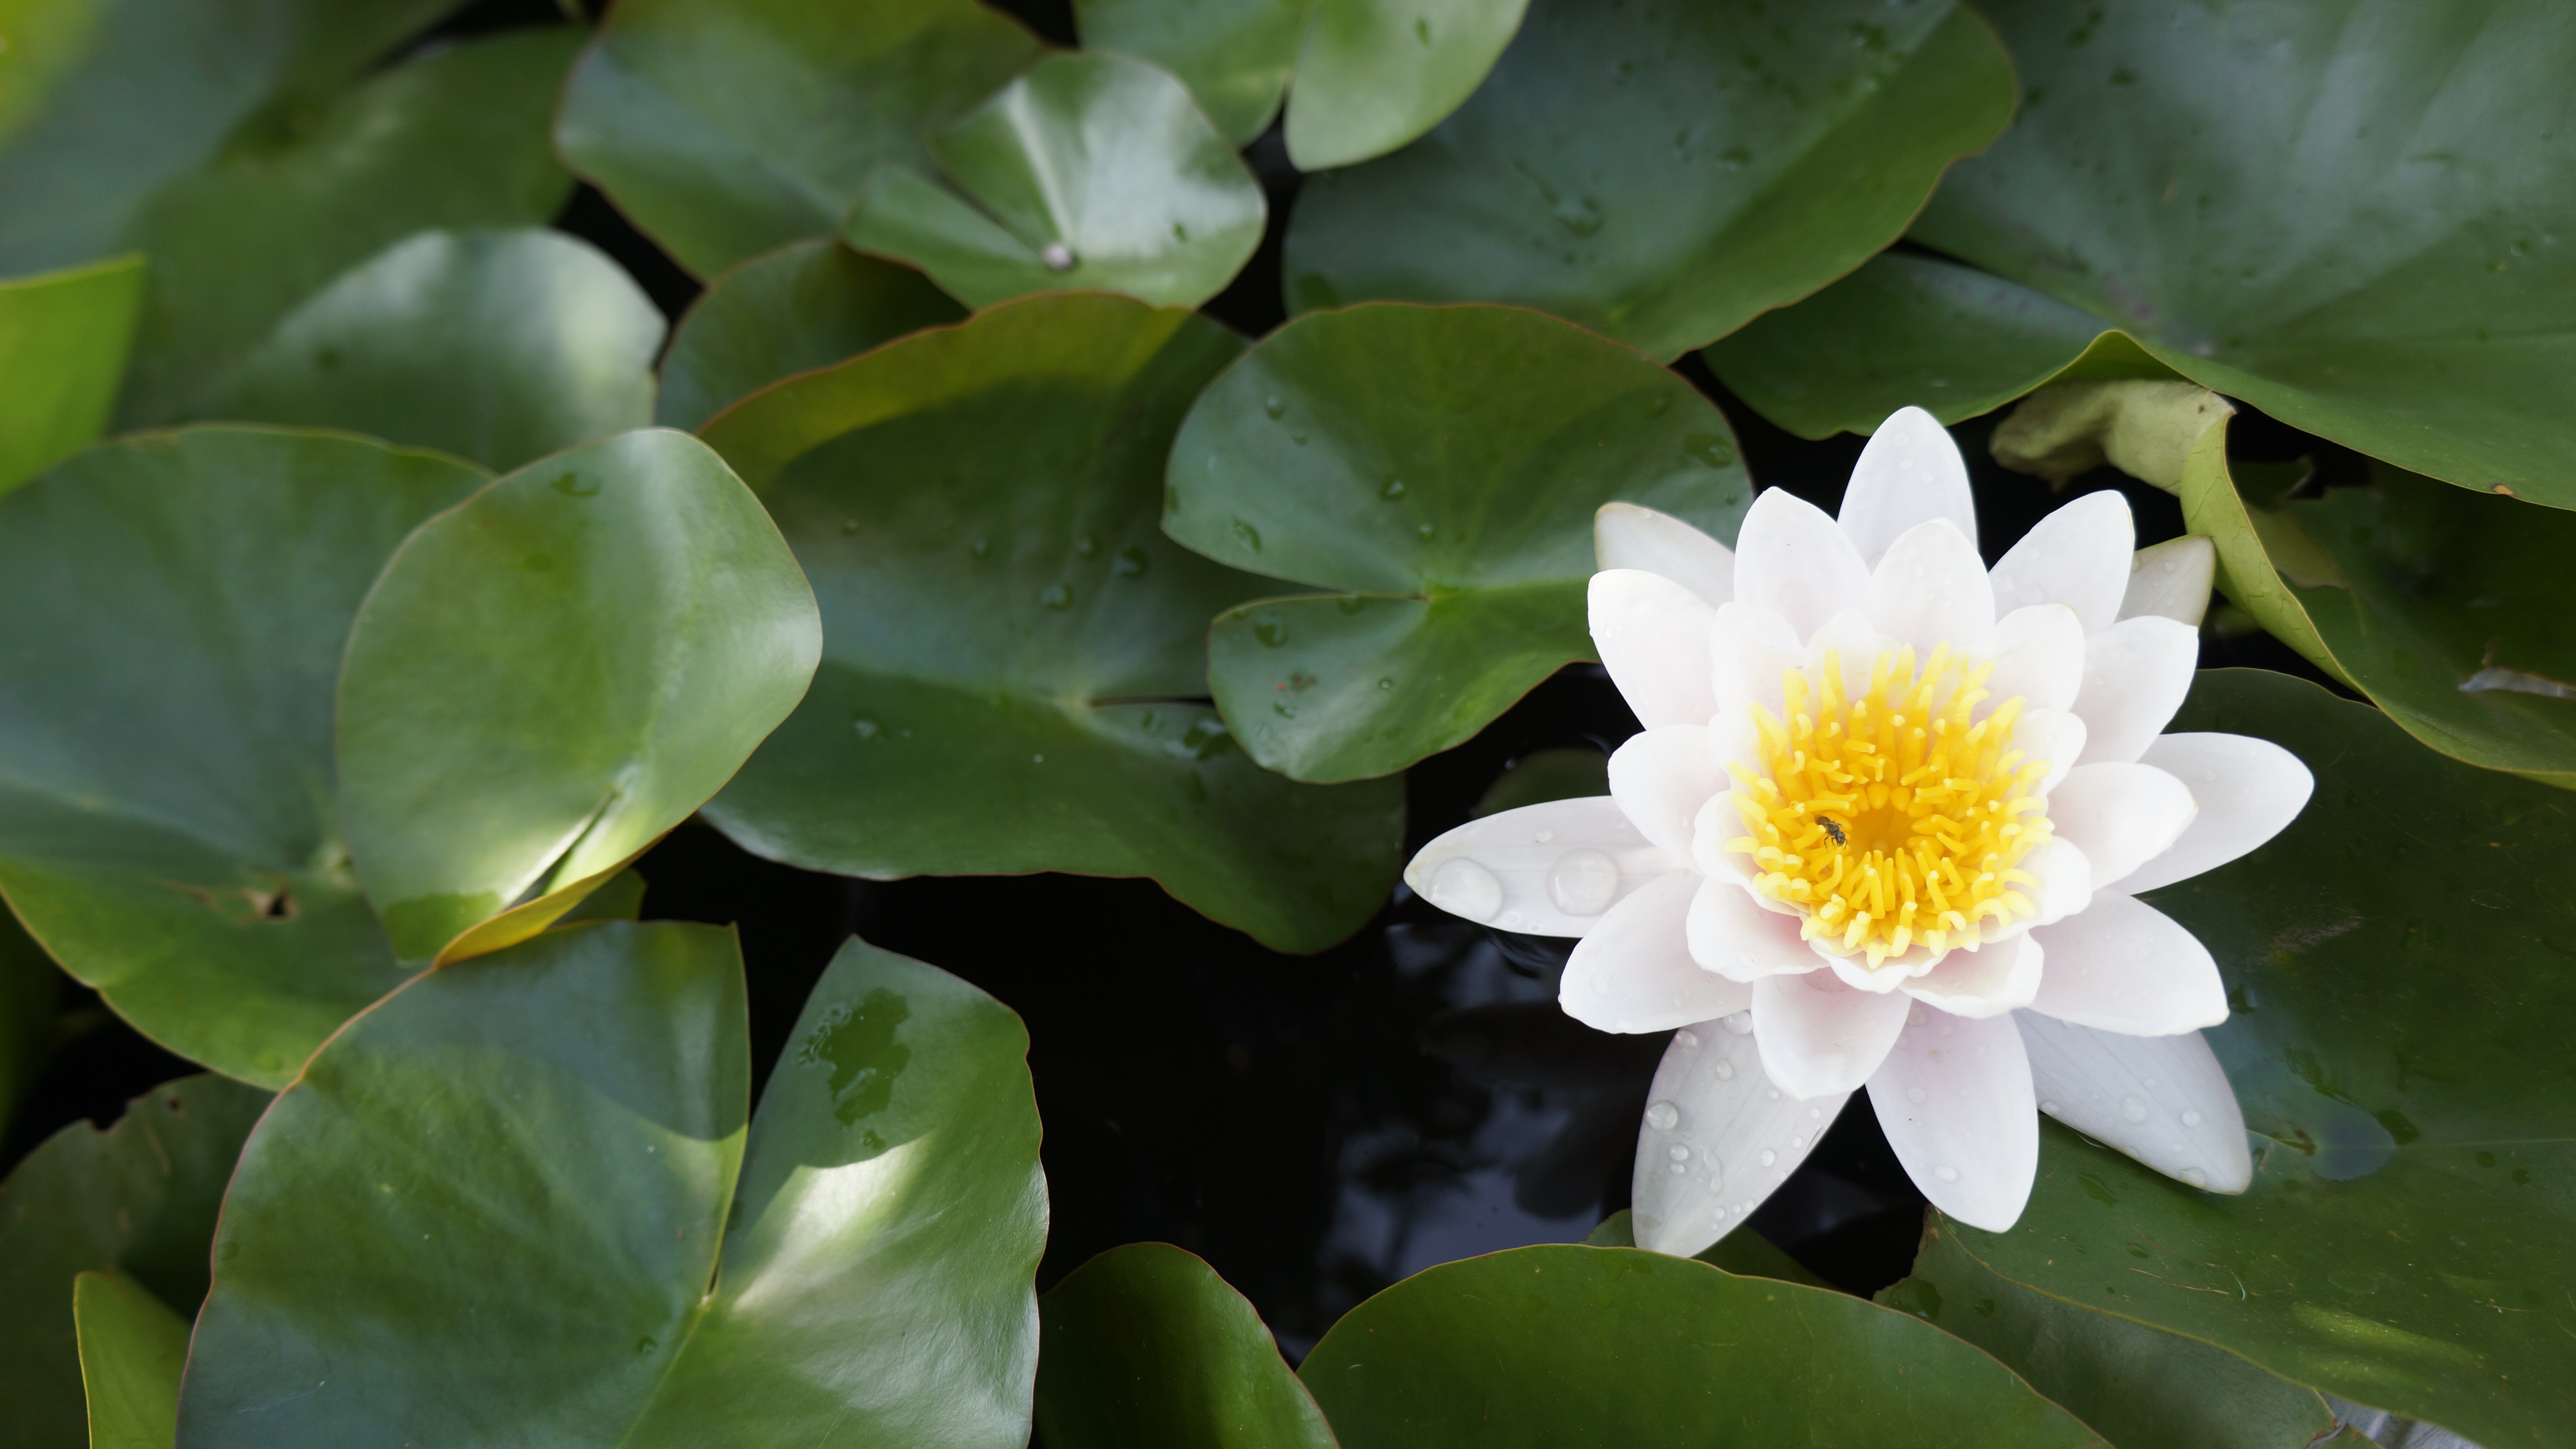
water, plant, white, flower, petal, green, botany, sacred lotus, aquatic plant, flora, lotus, bo, blade, flowering plant, ban bua, land plant, lotus family